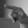
ASL letter: P